Xeno (video game)

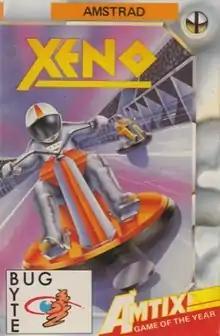
Amstrad cover (Budget Re-release)

Xeno is a 1986 video game for the ZX Spectrum, Amstrad CPC and Commodore 64 in which players take turns attempting to knock a ball between two goal posts.